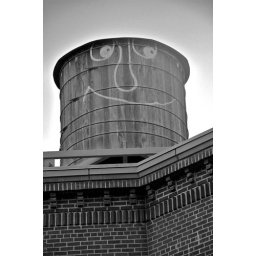
Disney World's MGM Studios. This was a water tower near the Muppet 3D thing.